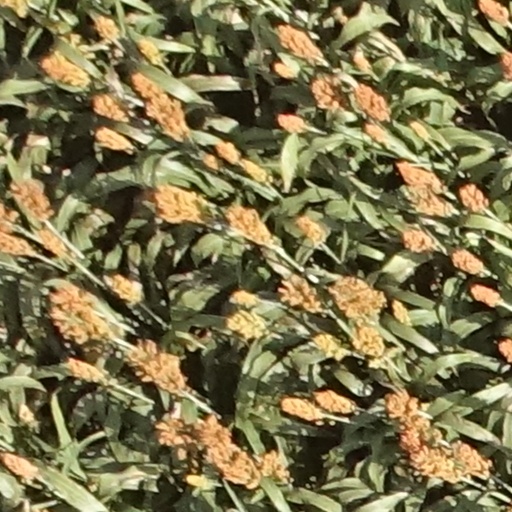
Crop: sorghum